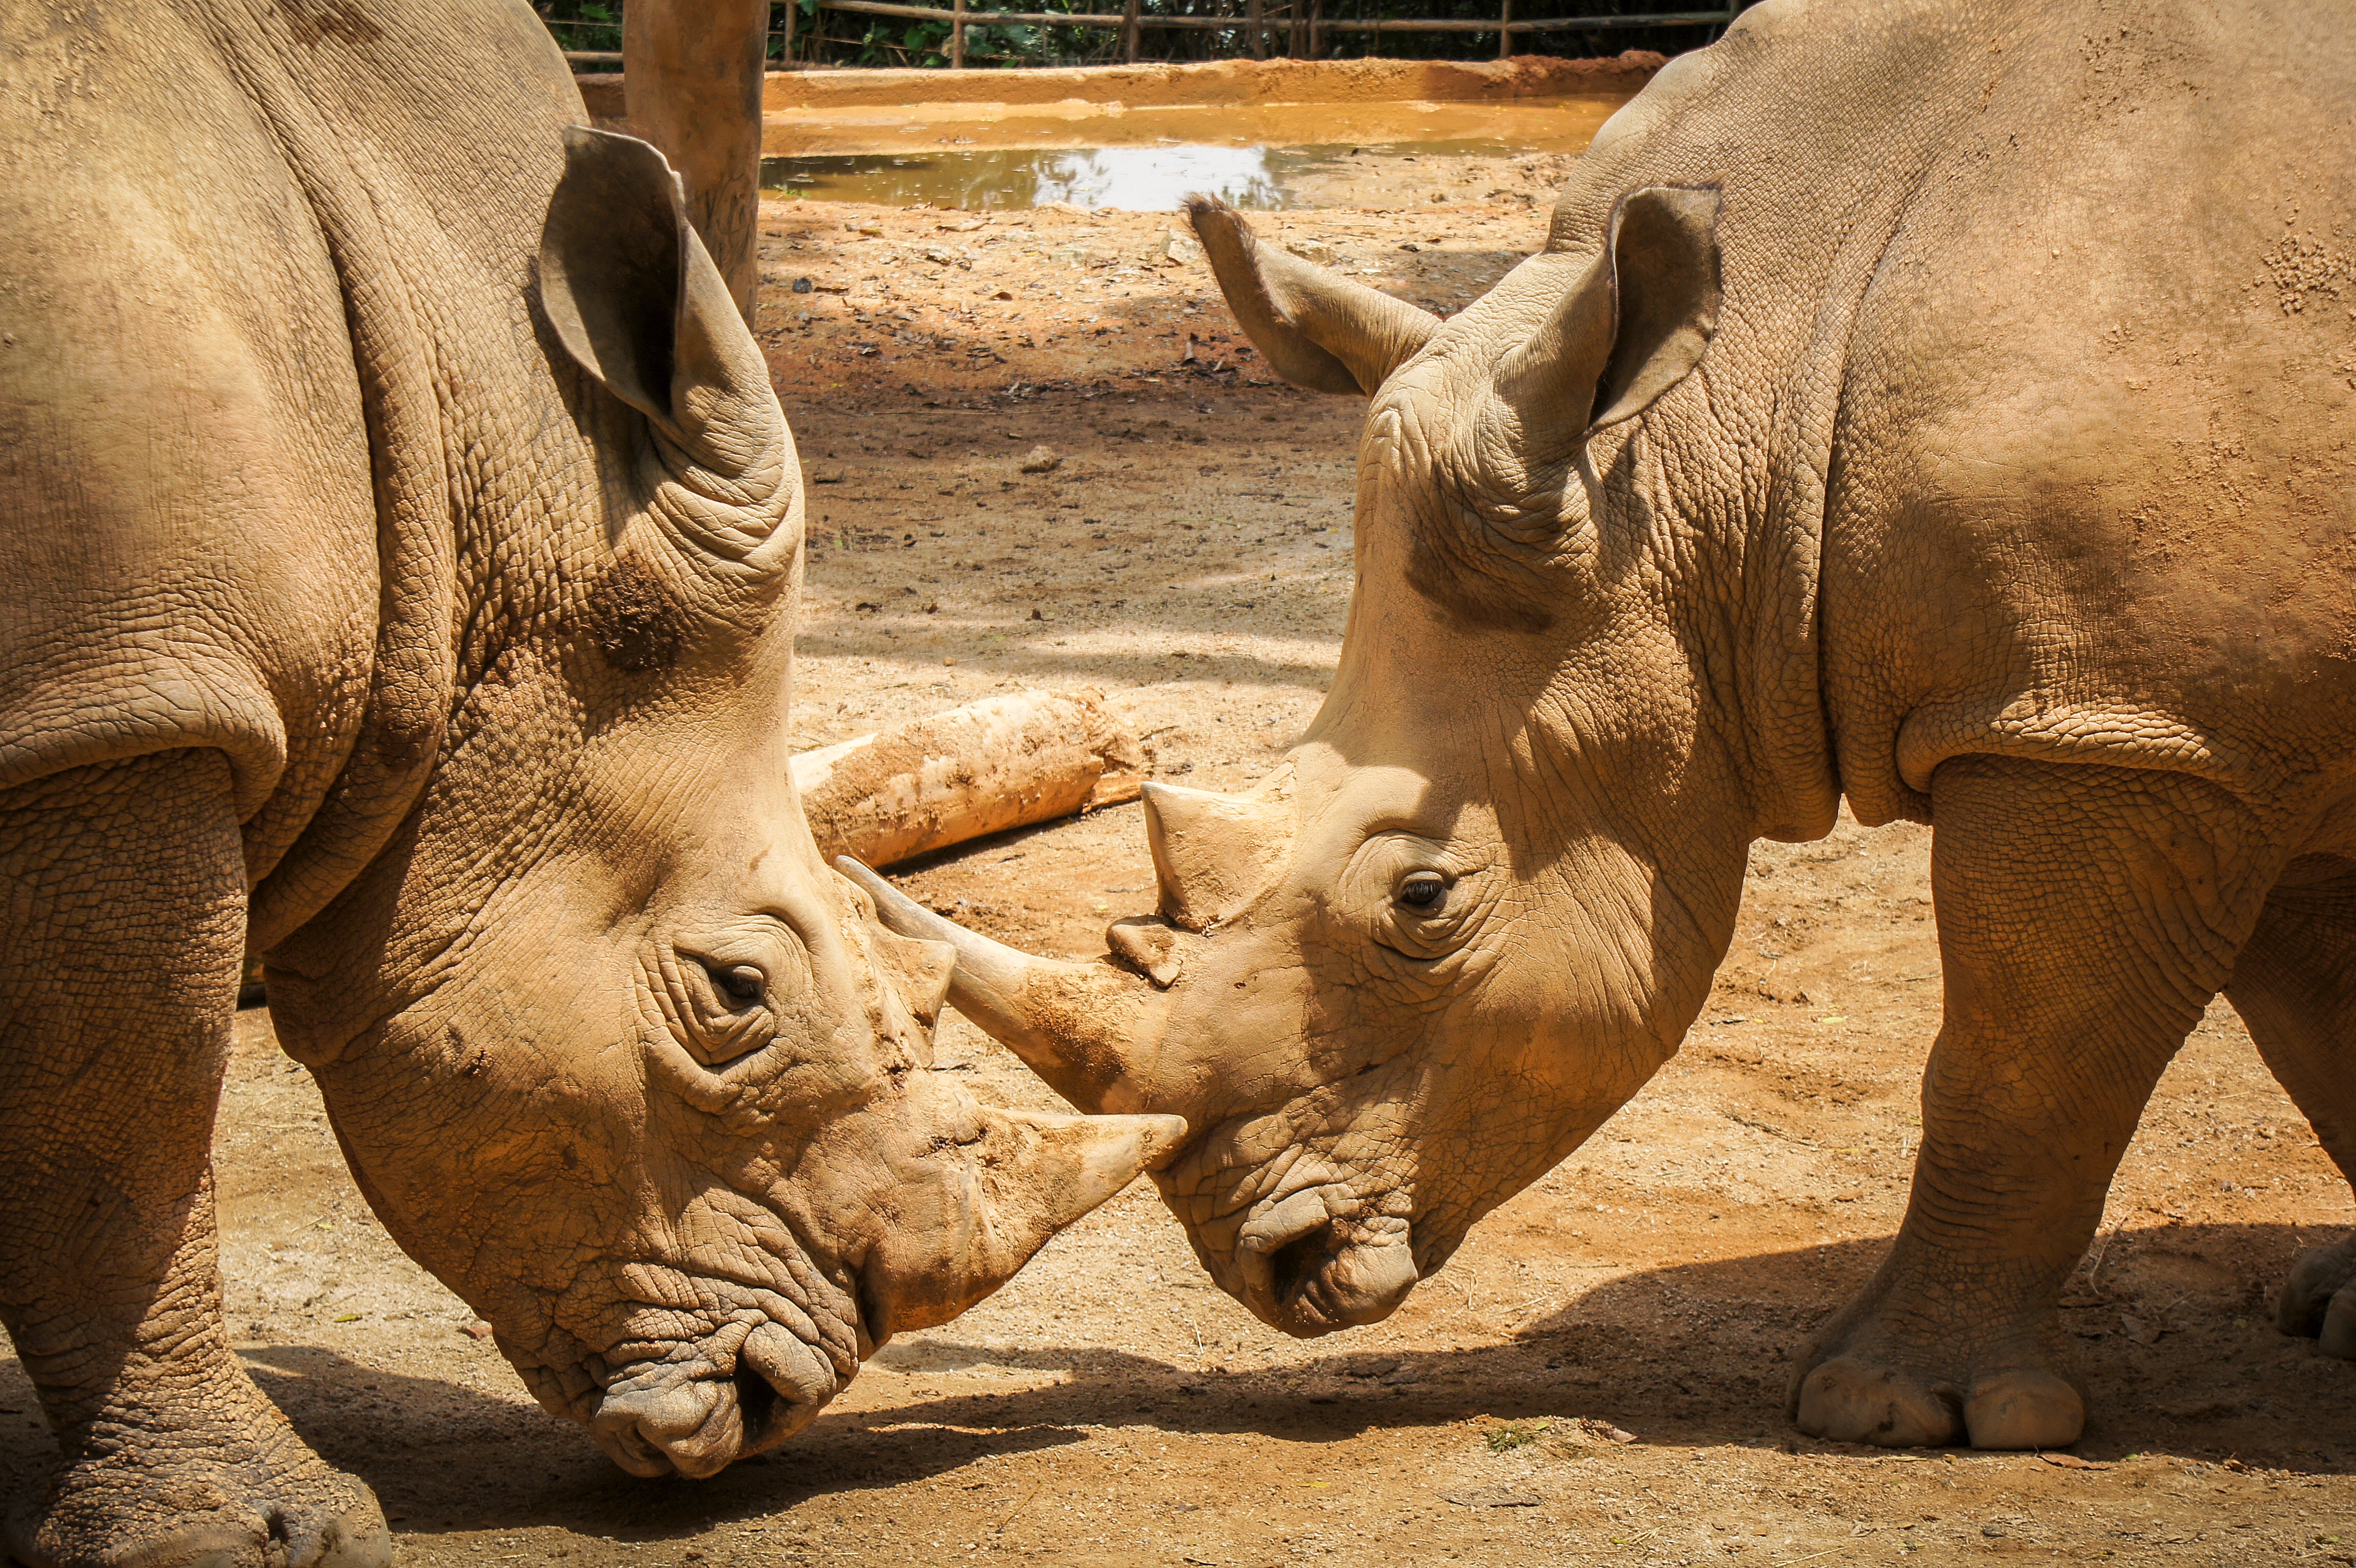
nature, animal, wildlife, wild, zoo, horn, mammal, fauna, rhinoceros, endangered, big, safari, outdoor recreation